Jerry Lynch

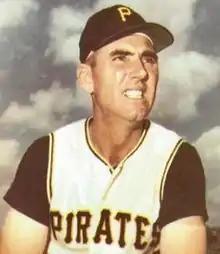
Lynch in 1966

Gerald Thomas Lynch (July 17, 1930 – March 31, 2012), nicknamed "the Hat", "Lynch the Pinch" and "the Allison Park Sweeper", was an American professional baseball outfielder who ranked among the most prolific pinch hitters in Major League Baseball (MLB) history. He played 13 seasons (1954-1966) with the Pittsburgh Pirates and Cincinnati Reds.